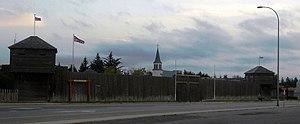
Fort Macleod est une ville canadien du sud-ouest de l'Alberta située dans le district municipal de Willow Creek Nᵒ 26.
Cet article présente une liste des villes de l'Alberta. Elle recense toutes les municipalités de la province canadienne de l'Alberta ayant le statut juridique de ville, un statut de municipalité urbaine qui se situe entre le village et la cité selon le nombre d'habitants. Lors du recensement de 2011, l'Alberta comprenait 107 villes ayant le statut de town. Celles-ci sont classées par ordre alphabétique dans un tableau triable contenant leur nom, la municipalité spécialisée ou rurale qui leur sont environnante ou adjacente, leur population selon le recensement municipal le plus récent, selon le recensement du Canada de 2011 et selon le recensement du Canada de 2006, le changement démographique entre 2006 et 2011, leur superficie ainsi que leur densité de population.
Voici la liste des lieux historiques nationaux du Canada situé en Alberta. En mars 2011, on compte 59 lieux historiques nationaux en Alberta, dont 14 sont administrés par Parcs Canada. De ce nombre, il faut rajouté aussi un site qui a perdu sa désignation.